Taxi Car

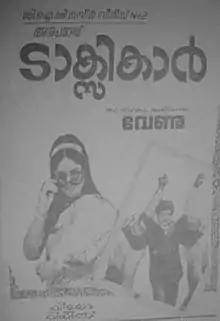
Promotional poster

Taxi Car is a 1972 Indian Malayalam- language detective film, directed and produced by P. Venu. The film stars Prem Nazir, Sadhana, Vijayasree and Vincent in the lead roles. The film had musical score by R. K. Shekhar.